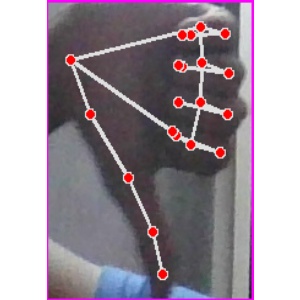
अक्षर: फ